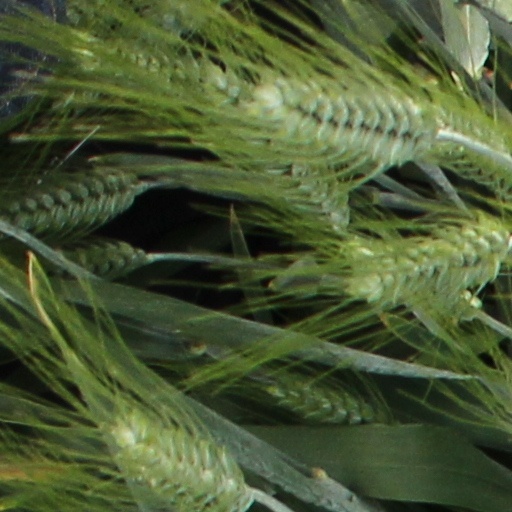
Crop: wheat